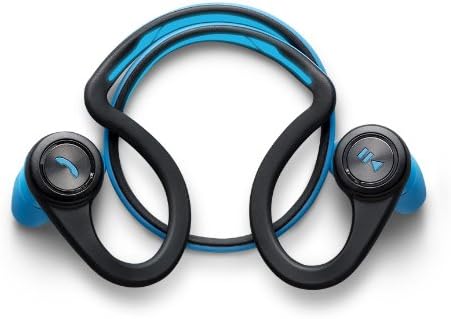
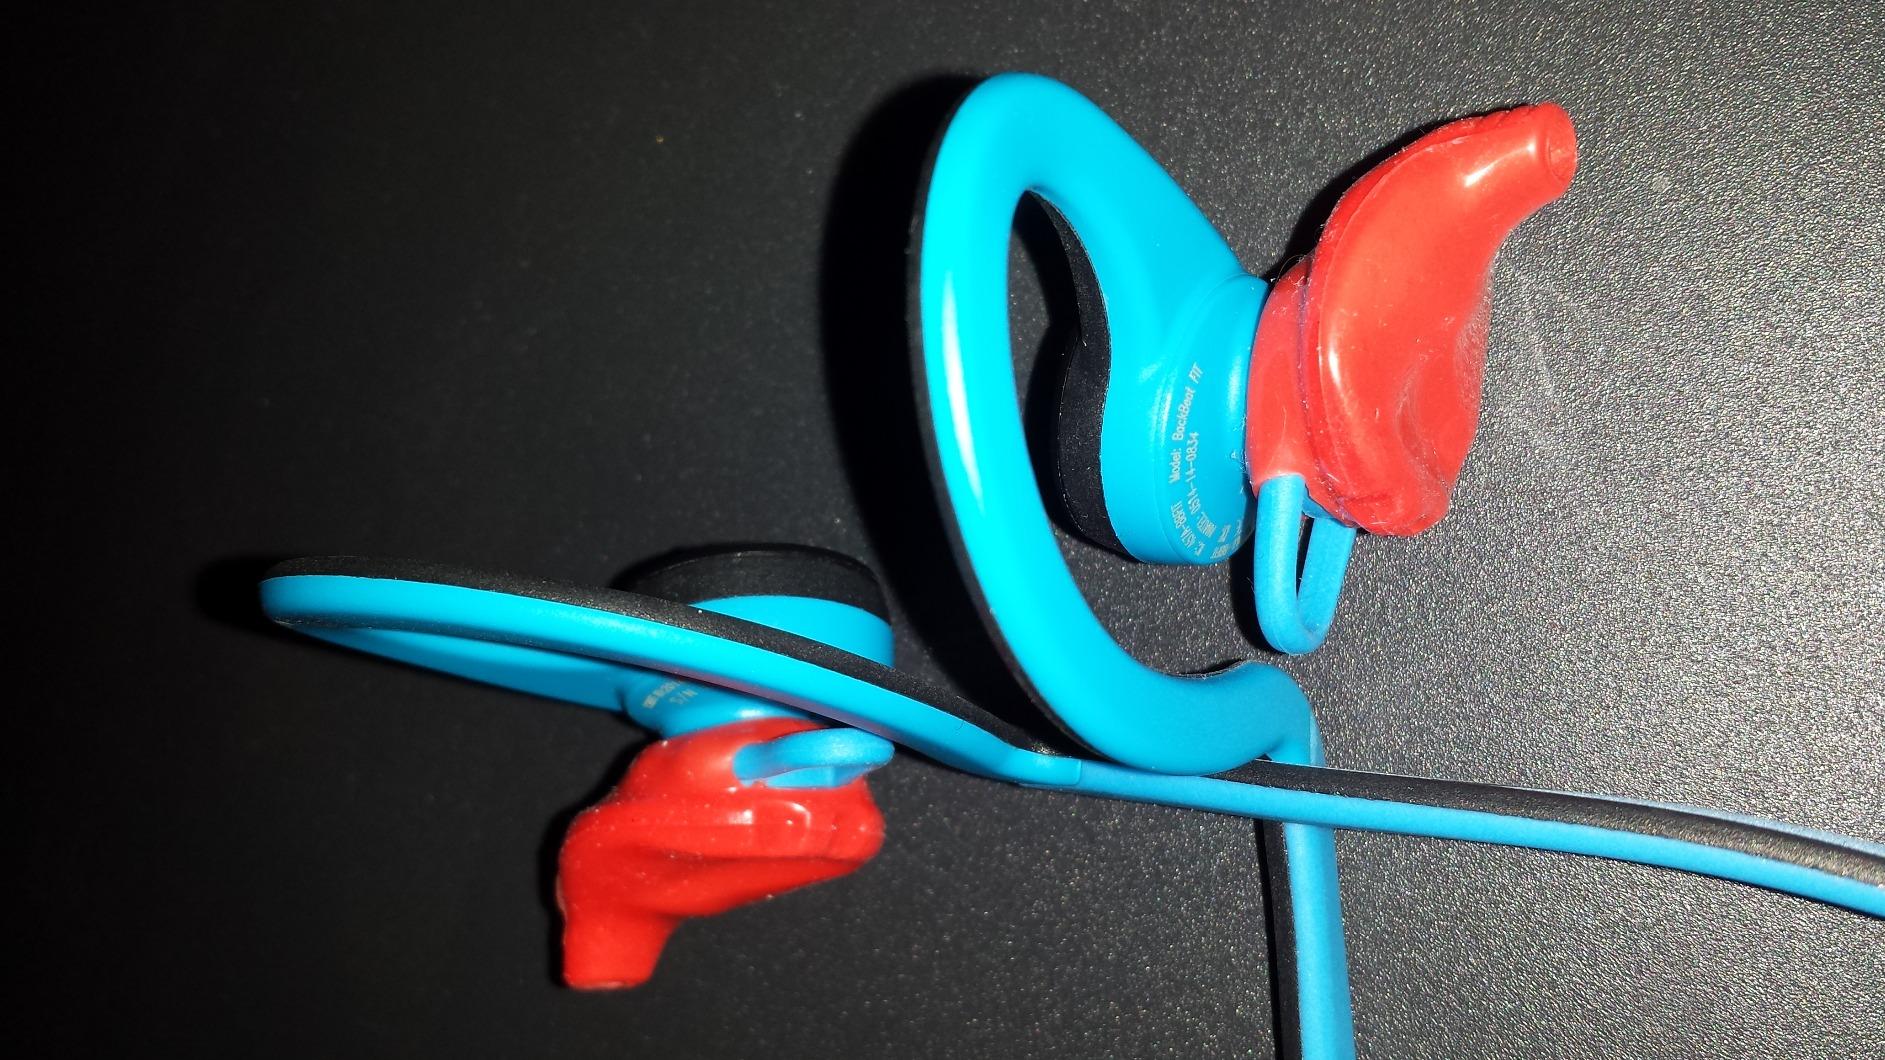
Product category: headphones
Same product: yes